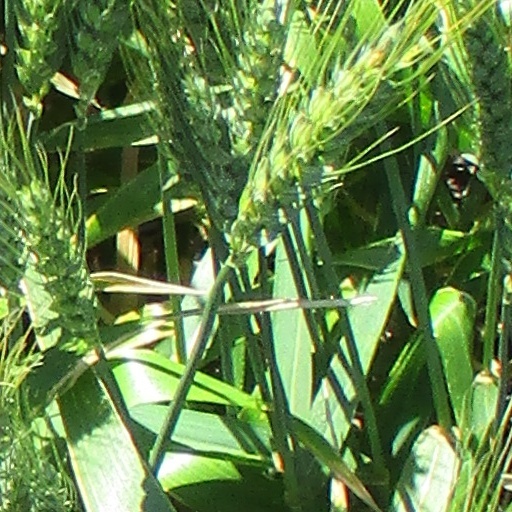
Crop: wheat